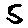
Label: 5